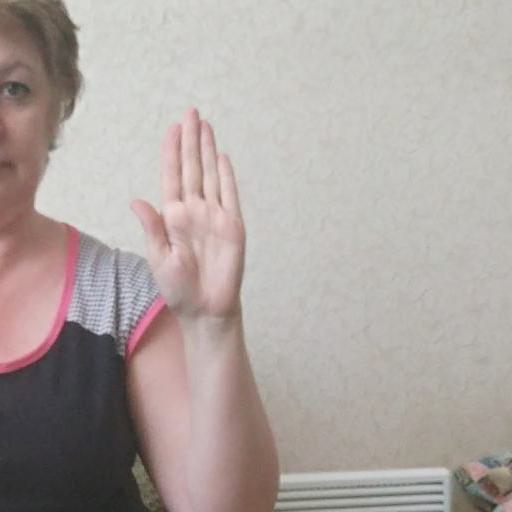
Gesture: stop